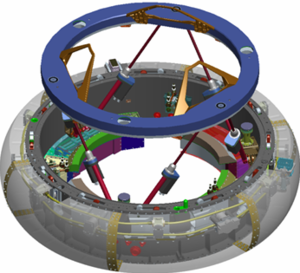
International Docking System Standard, également désigné par son acronyme IDSS, est une norme définissant le système d'amarrage de vaisseaux spatiaux développé dans les années 2010 par les principales agences spatiales : NASA, Roscosmos, ESA, JAXA et Agence spatiale canadienne.